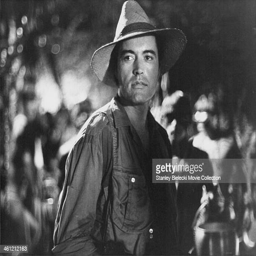
actor in a scene from the movie